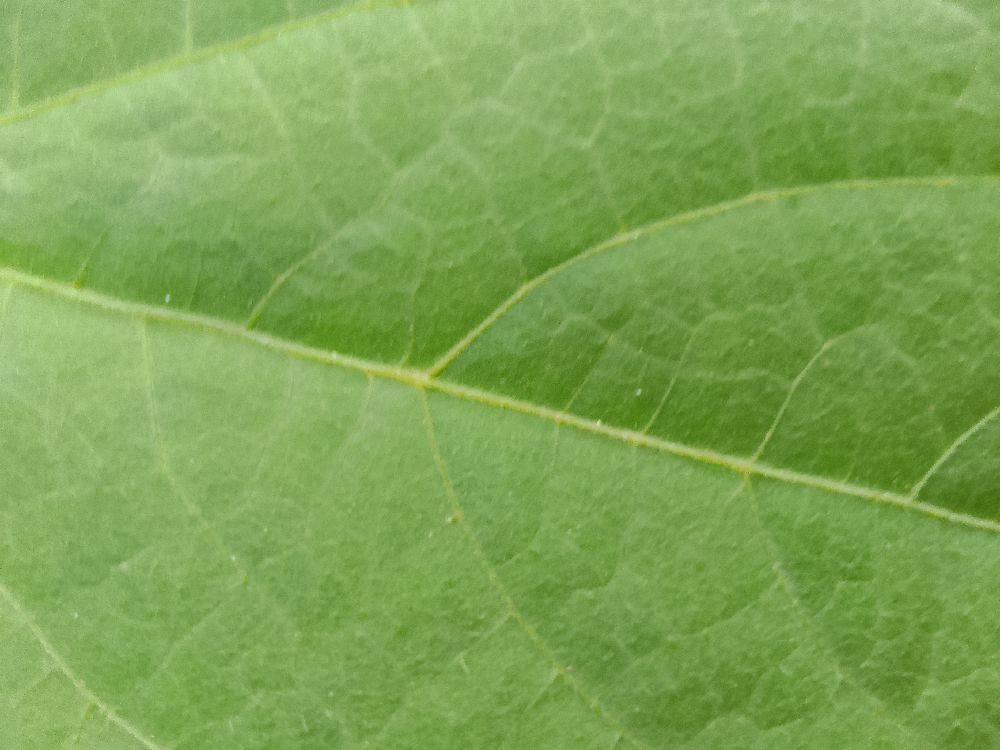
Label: healthy